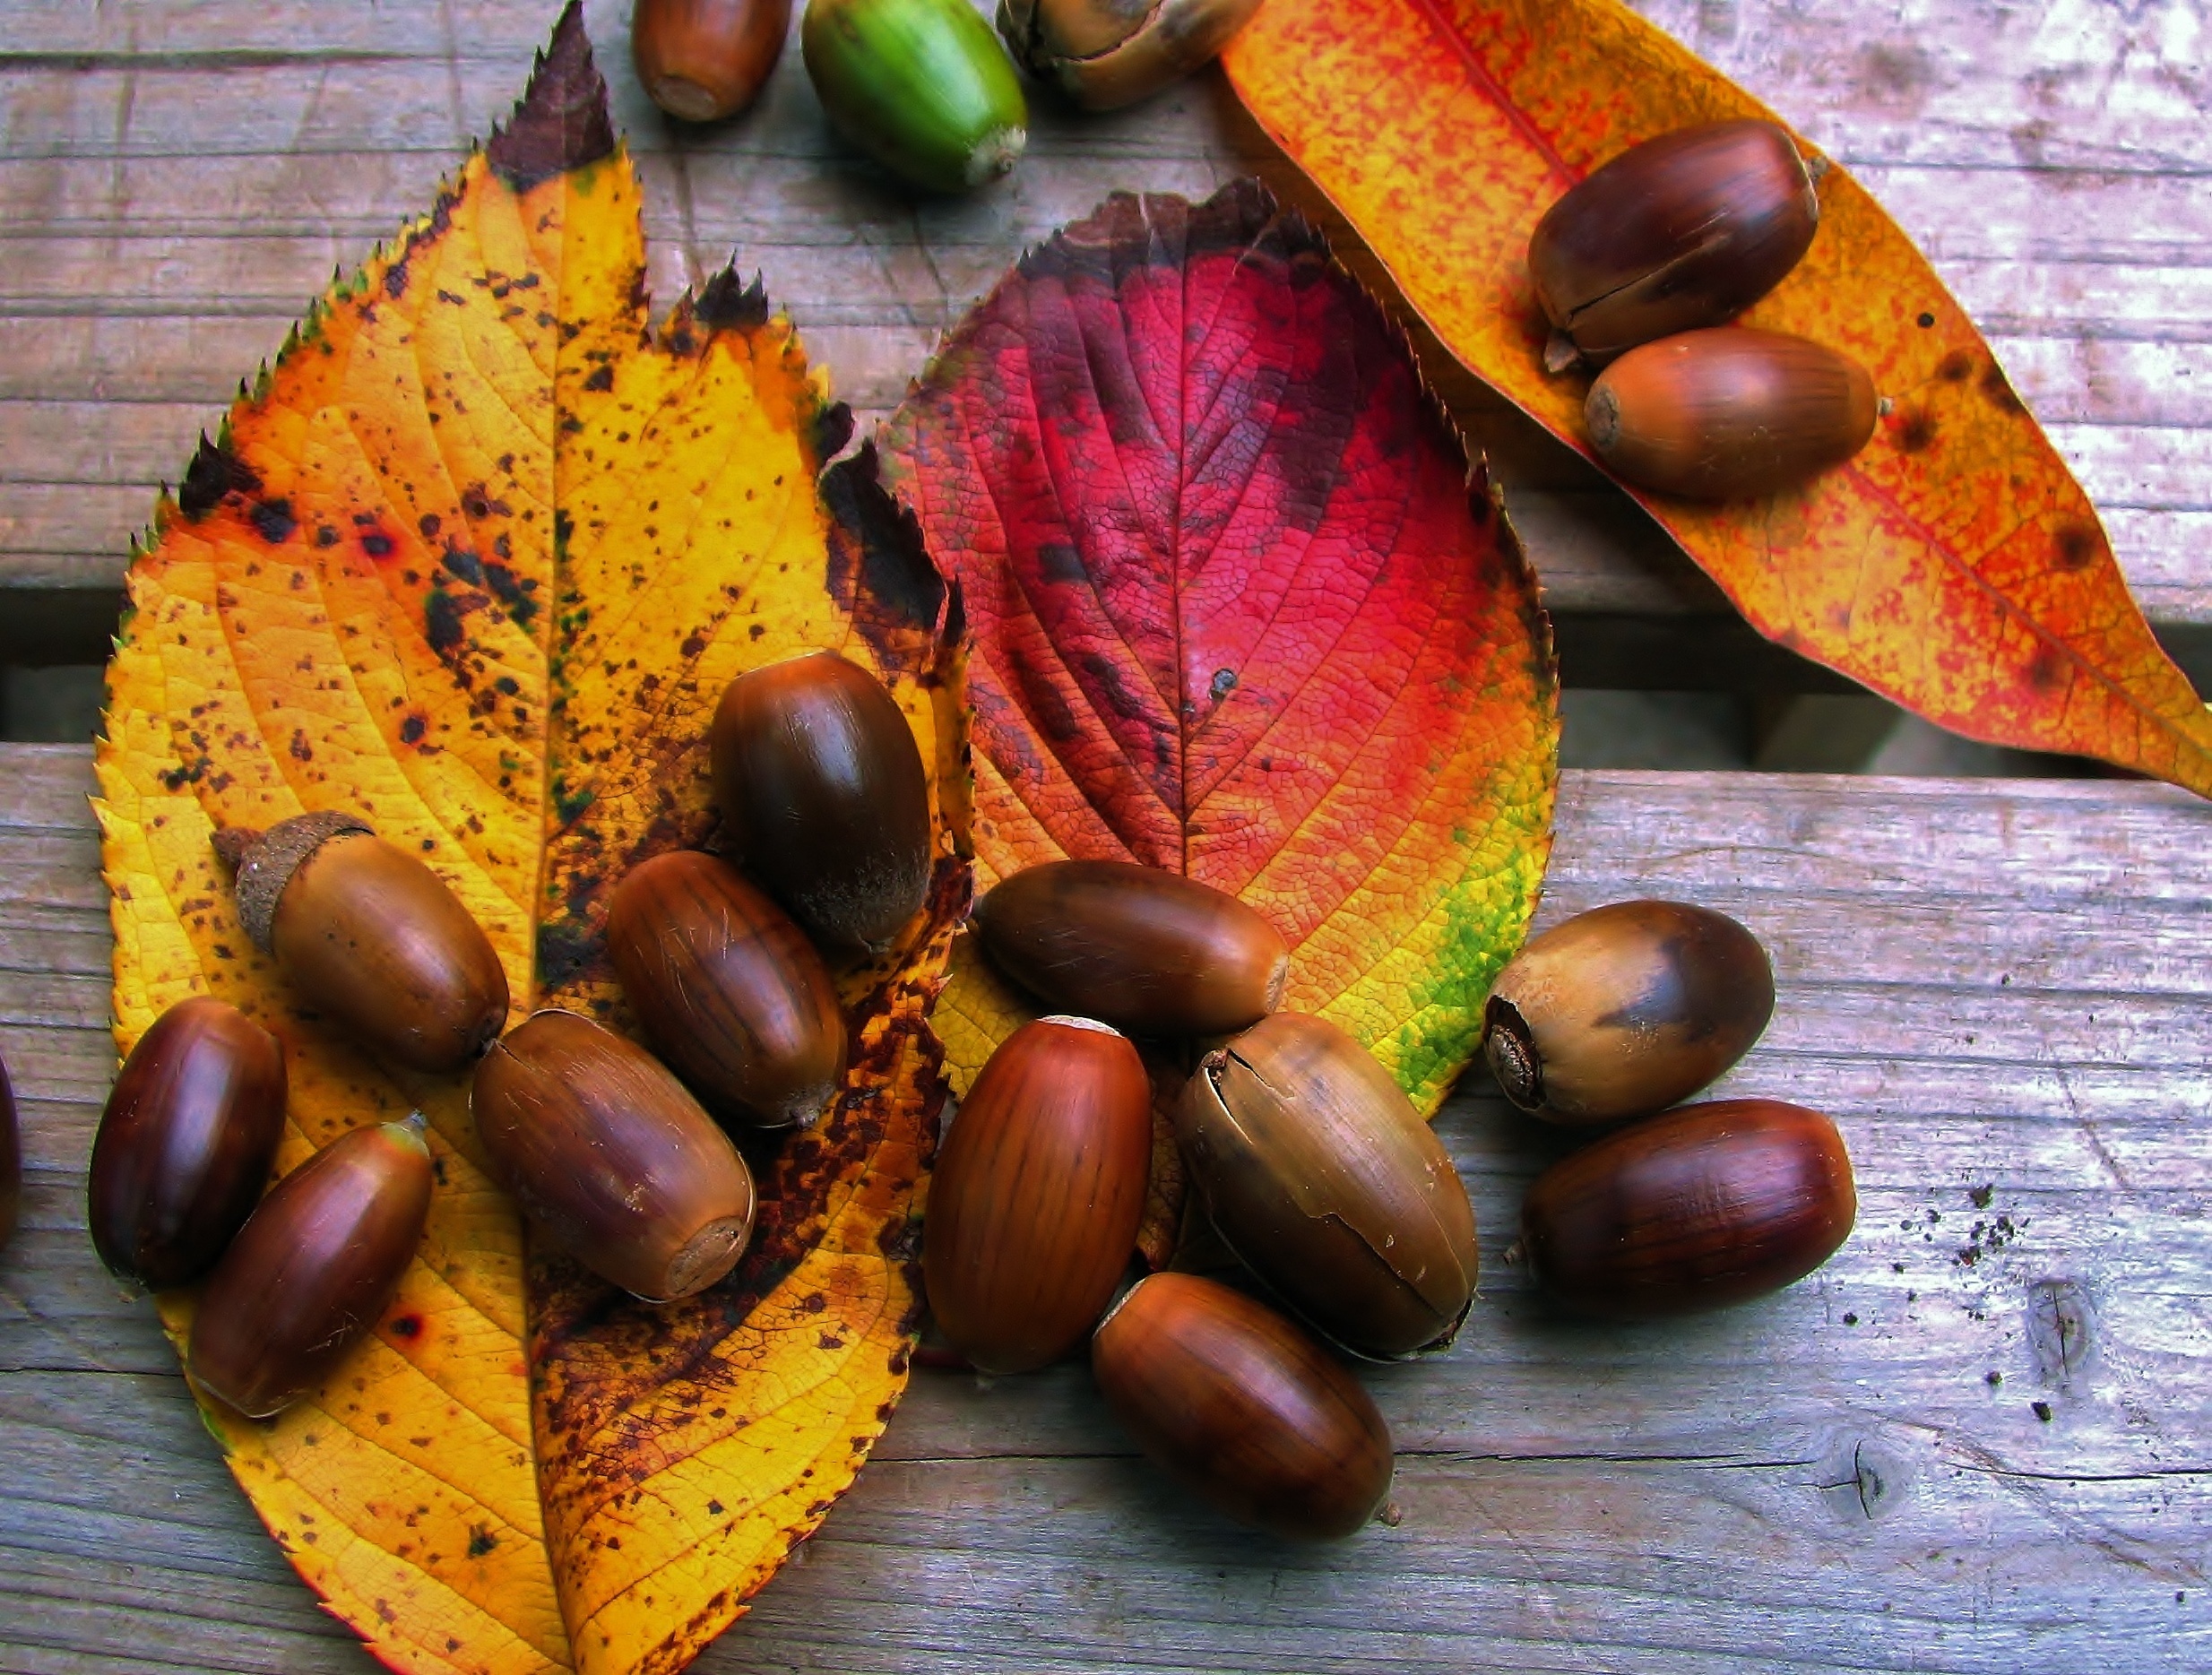
plant, wood, bench, fruit, leaf, food, green, red, produce, autumn, nut, japan, acorn, real, image, fallen leaves, chestnut, otsu park, yokosuka, kanagawa japan, huang, dead leaves, leaf of cherry tree, fruit of the vertebral, flowering plant, land plant, nuts seeds